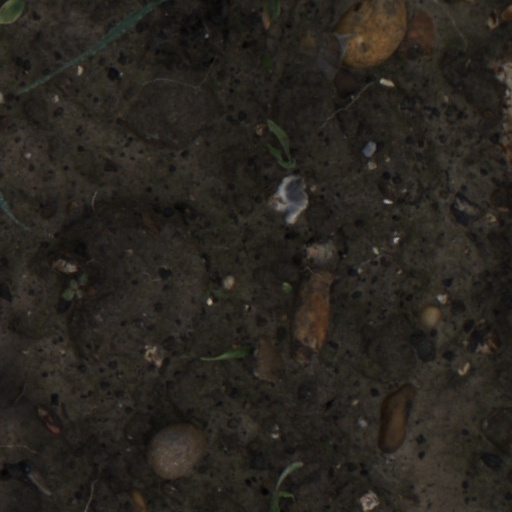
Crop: wheat